After the Quake

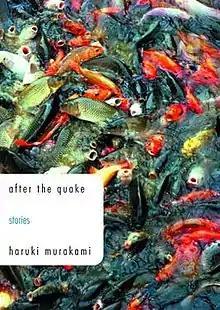
First US edition cover

is a collection of six short stories by Japanese author Haruki Murakami, written between 1999 and 2000. First published in Japan in 2000, it was released in English as after the quake in 2002 (translator Jay Rubin notes that Murakami "insisted" the title "should be all lower-case").